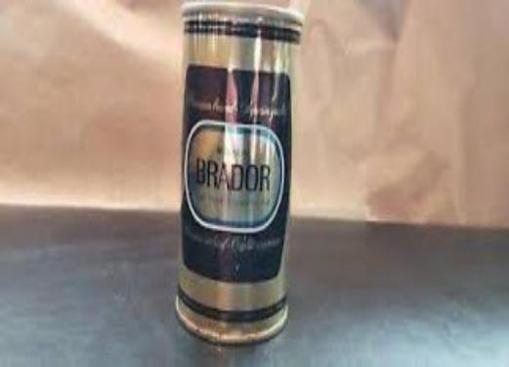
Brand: molson brador
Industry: Food